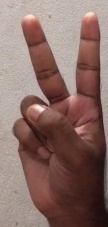
ASL sign: 2